Serra de São Mamede

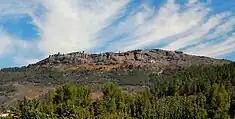
View of Marvão atop the range

The Serra de São Mamede stretches for about 25 km in a NE/SW direction between Castelo de Vide and La Rabaza, Cáceres Province, Extremadura, at the border with Spain. It rises in the area of the Alto Alentejo to the west of the parallel Sierra de San Pedro across the border and is relatively lower than the latter.